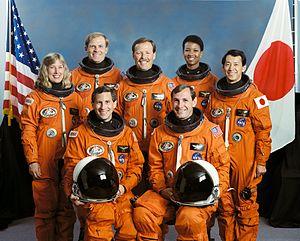
STS-47 est la deuxième mission de la navette spatiale Endeavour. Elle s'est déroulée du 12 au 20 septembre 1992. C'est durant cette mission que Mae C. Jemison fut la première femme noire dans l'espace.